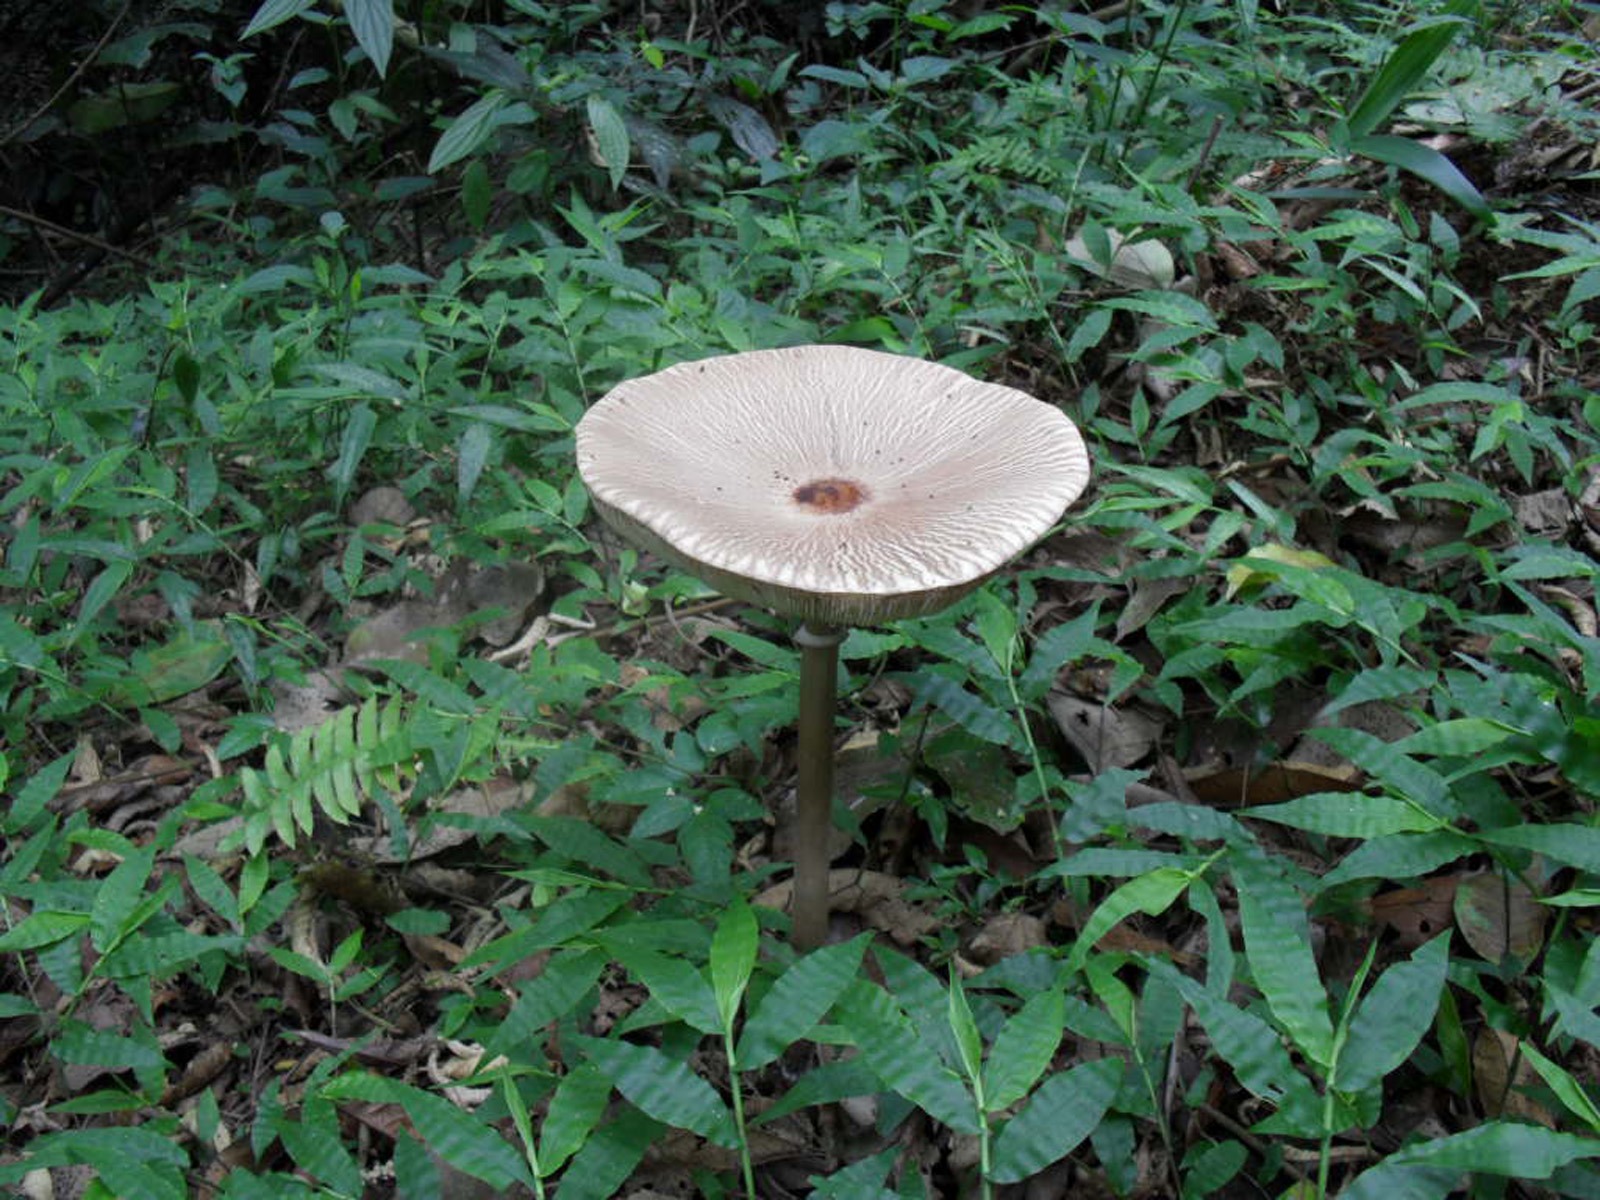
nature, forest, plant, white, lawn, leaf, flower, green, soil, botany, mushroom, garden, vegetables, woodland